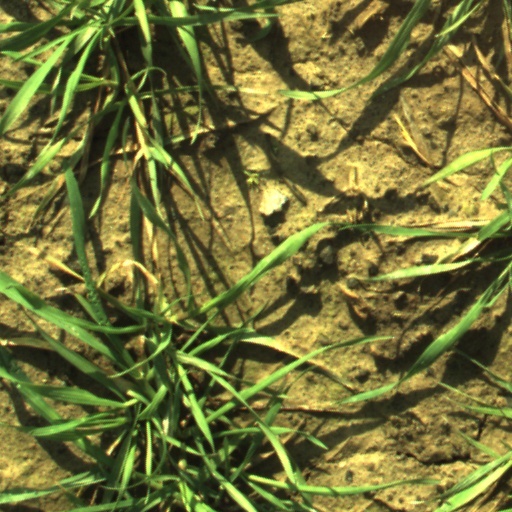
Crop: wheat